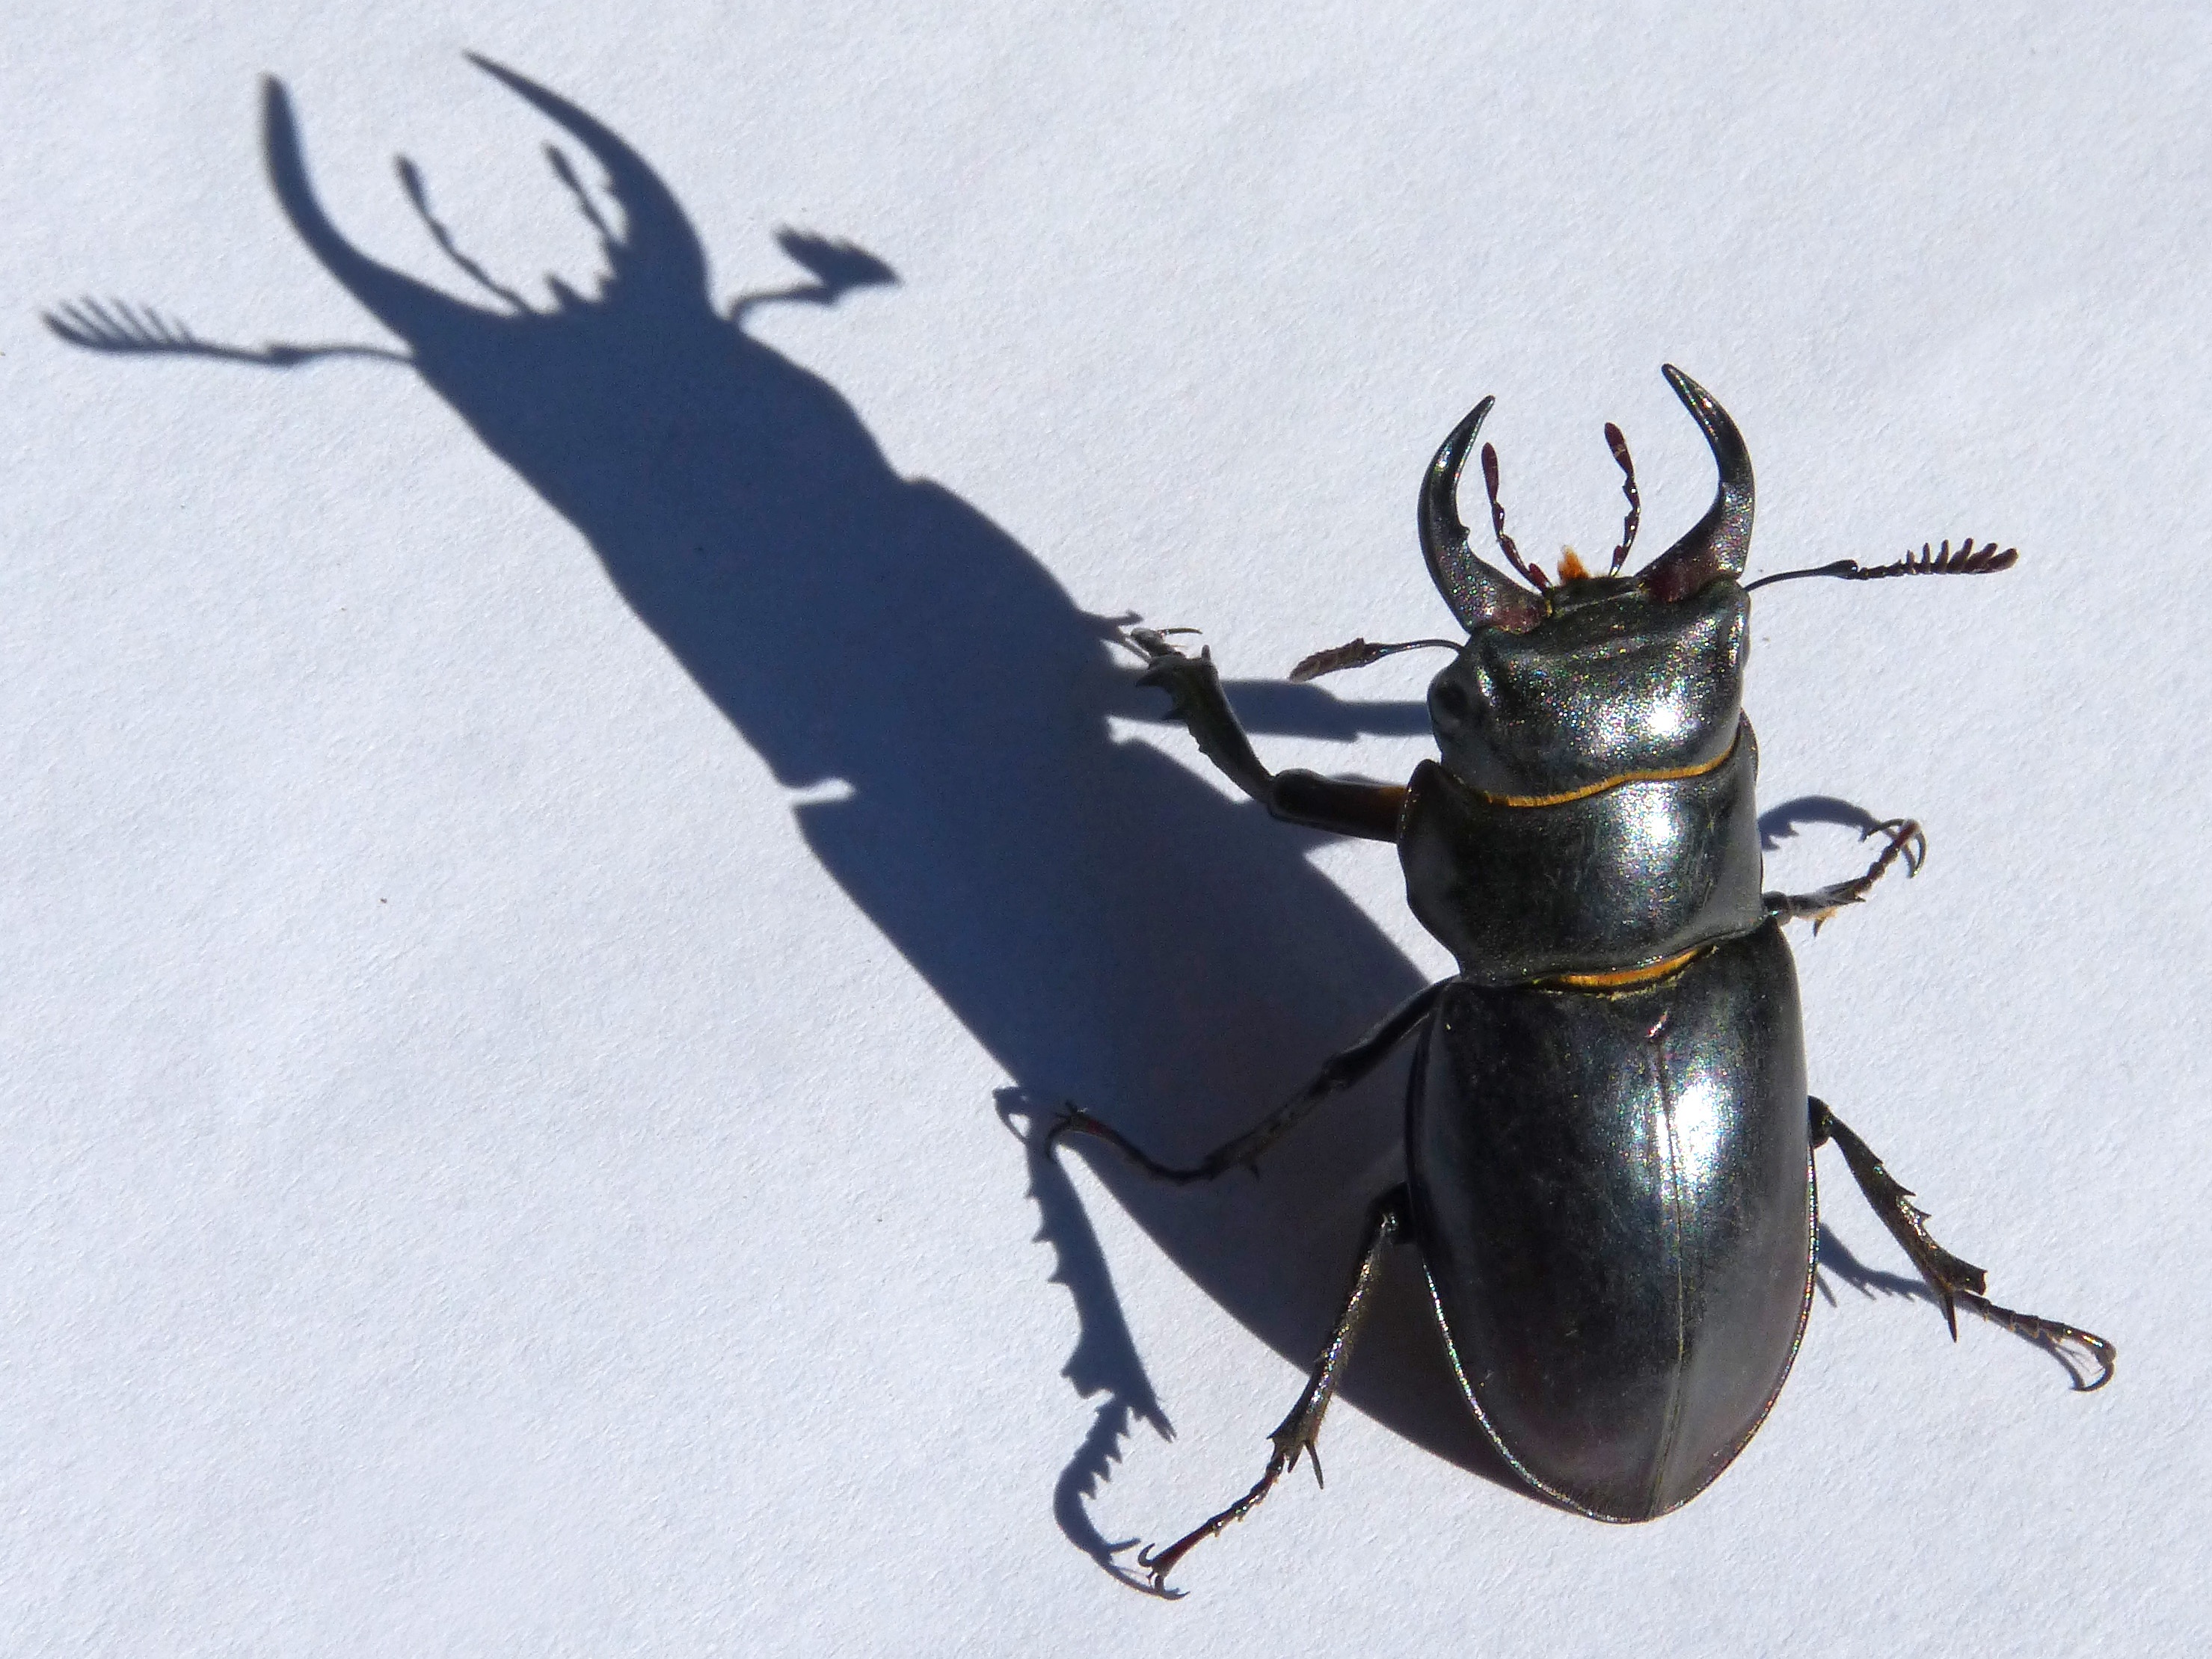
insect, shadow, invertebrate, beetle, coleoptera, threat, arthropod, stag beetle, lucanus cervus, escanyapolls, scarabs, japanese rhinoceros beetle